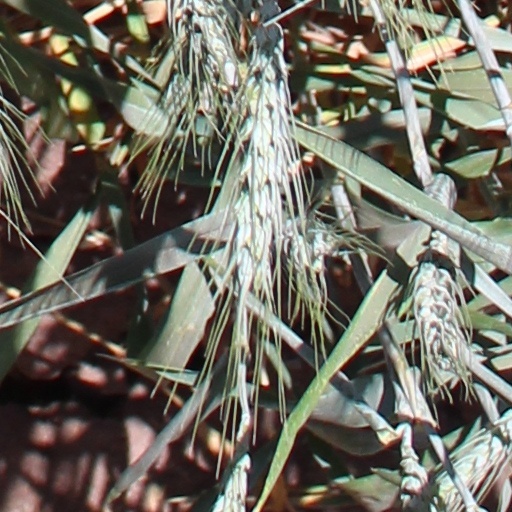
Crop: wheat